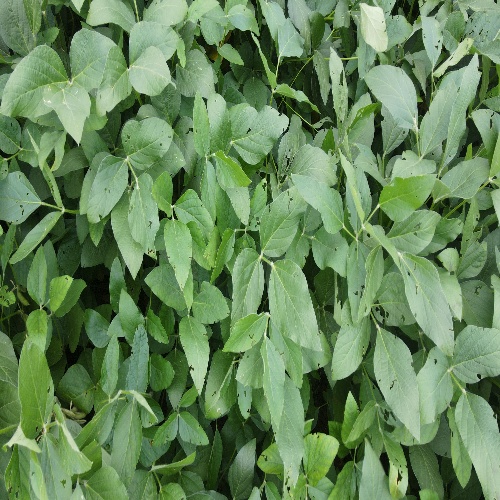
Label: Caterpillar